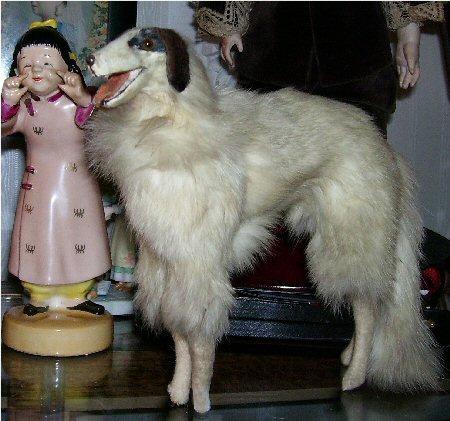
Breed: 226-n000064-borzoi